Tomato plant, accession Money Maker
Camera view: tilt-top (135 deg); turntable rotation: 120 degrees
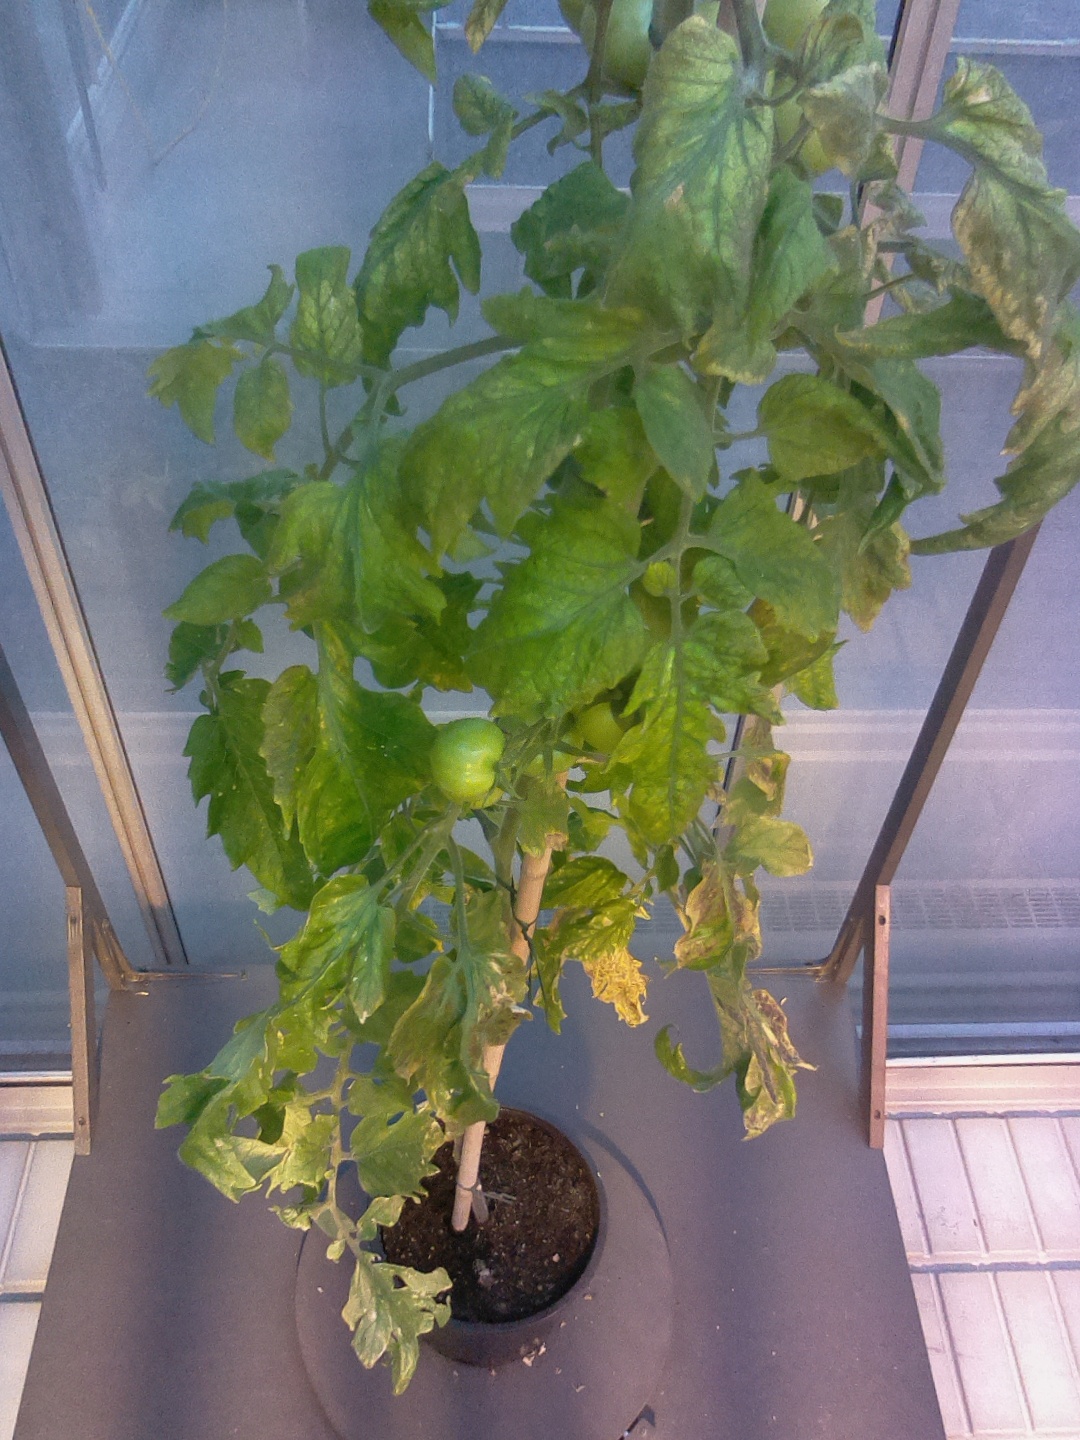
BBCH growth stage 78: 80% -90% of final fruit size